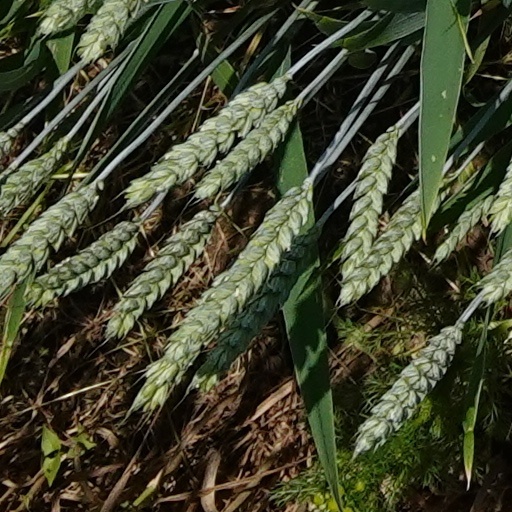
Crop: wheat